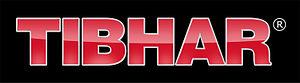
Tibhar est un équipementier spécialisé dans les produits pour le tennis de table. Elle est d'ailleurs le sponsor officiel de l'Équipe de France de tennis de table. D'origine allemande, Tibhar sponsorise des joueurs tels que Patrick Chila, Christophe Legout, Vladimir Samsonov, Emmanuel Lebesson, Paul Drinkhall, Tristan Flore, Romain Ruiz ou Chen Chien An.